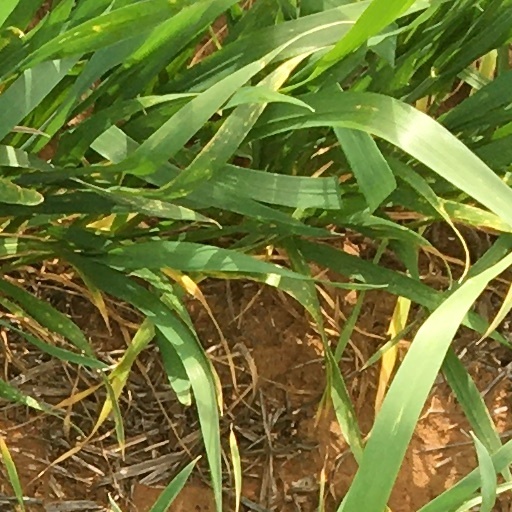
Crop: wheat